Pranati Mishra

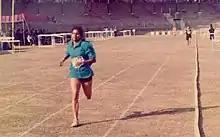
Pranati Mishra Running in an Event

She became a full-time athlete in 1985 when she participated in the School National Games in Thiruvananthapuram, Kerala, and won the silver medal in the 200m category. She then went on to win gold medals in both 200m and 400m category at the Junior National Athletics Championship held in Delhi in 1986–87. In the succeeding year she won three silver medals in 200m, 400m and 800m category in the same championship held at Bangalore, India. In 1988–89, she won the gold medal in 400m and silver medal in 200m at the Senior National Athletics Championships held at Guntur, Andhra Pradesh. She again bagged the gold medal in 400m and silver medal in 200m at the Senior National Athletics Championships held at Delhi in 1989–90.